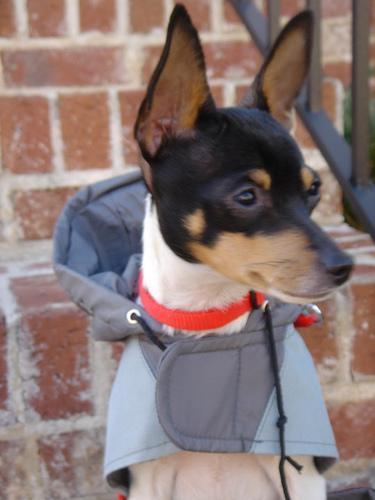
toy_terrier